Marajó

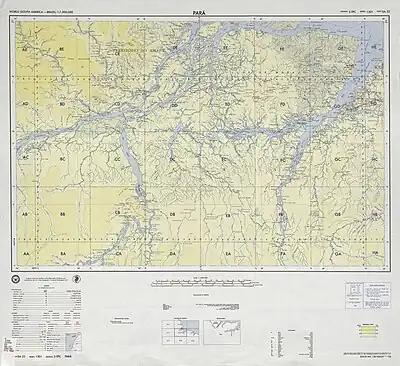
Marajó Island map

The island is situated just south of the Equator. Its Northern cost, which runs almost parallel to it, is called "Contracosta". Due to its location at the mouth of the Amazon River, archeologist Helen Palmatary compared the island to "an egg in the mouth of a snake".